Twin Falls Original Townsite Residential Historic District

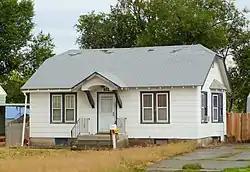
The house at 612 4th Avenue North in 2016

The Twin Falls Original Townsite Residential Historic District in Twin Falls, Idaho is a historic district which was listed on the National Register of Historic Places in 2001.